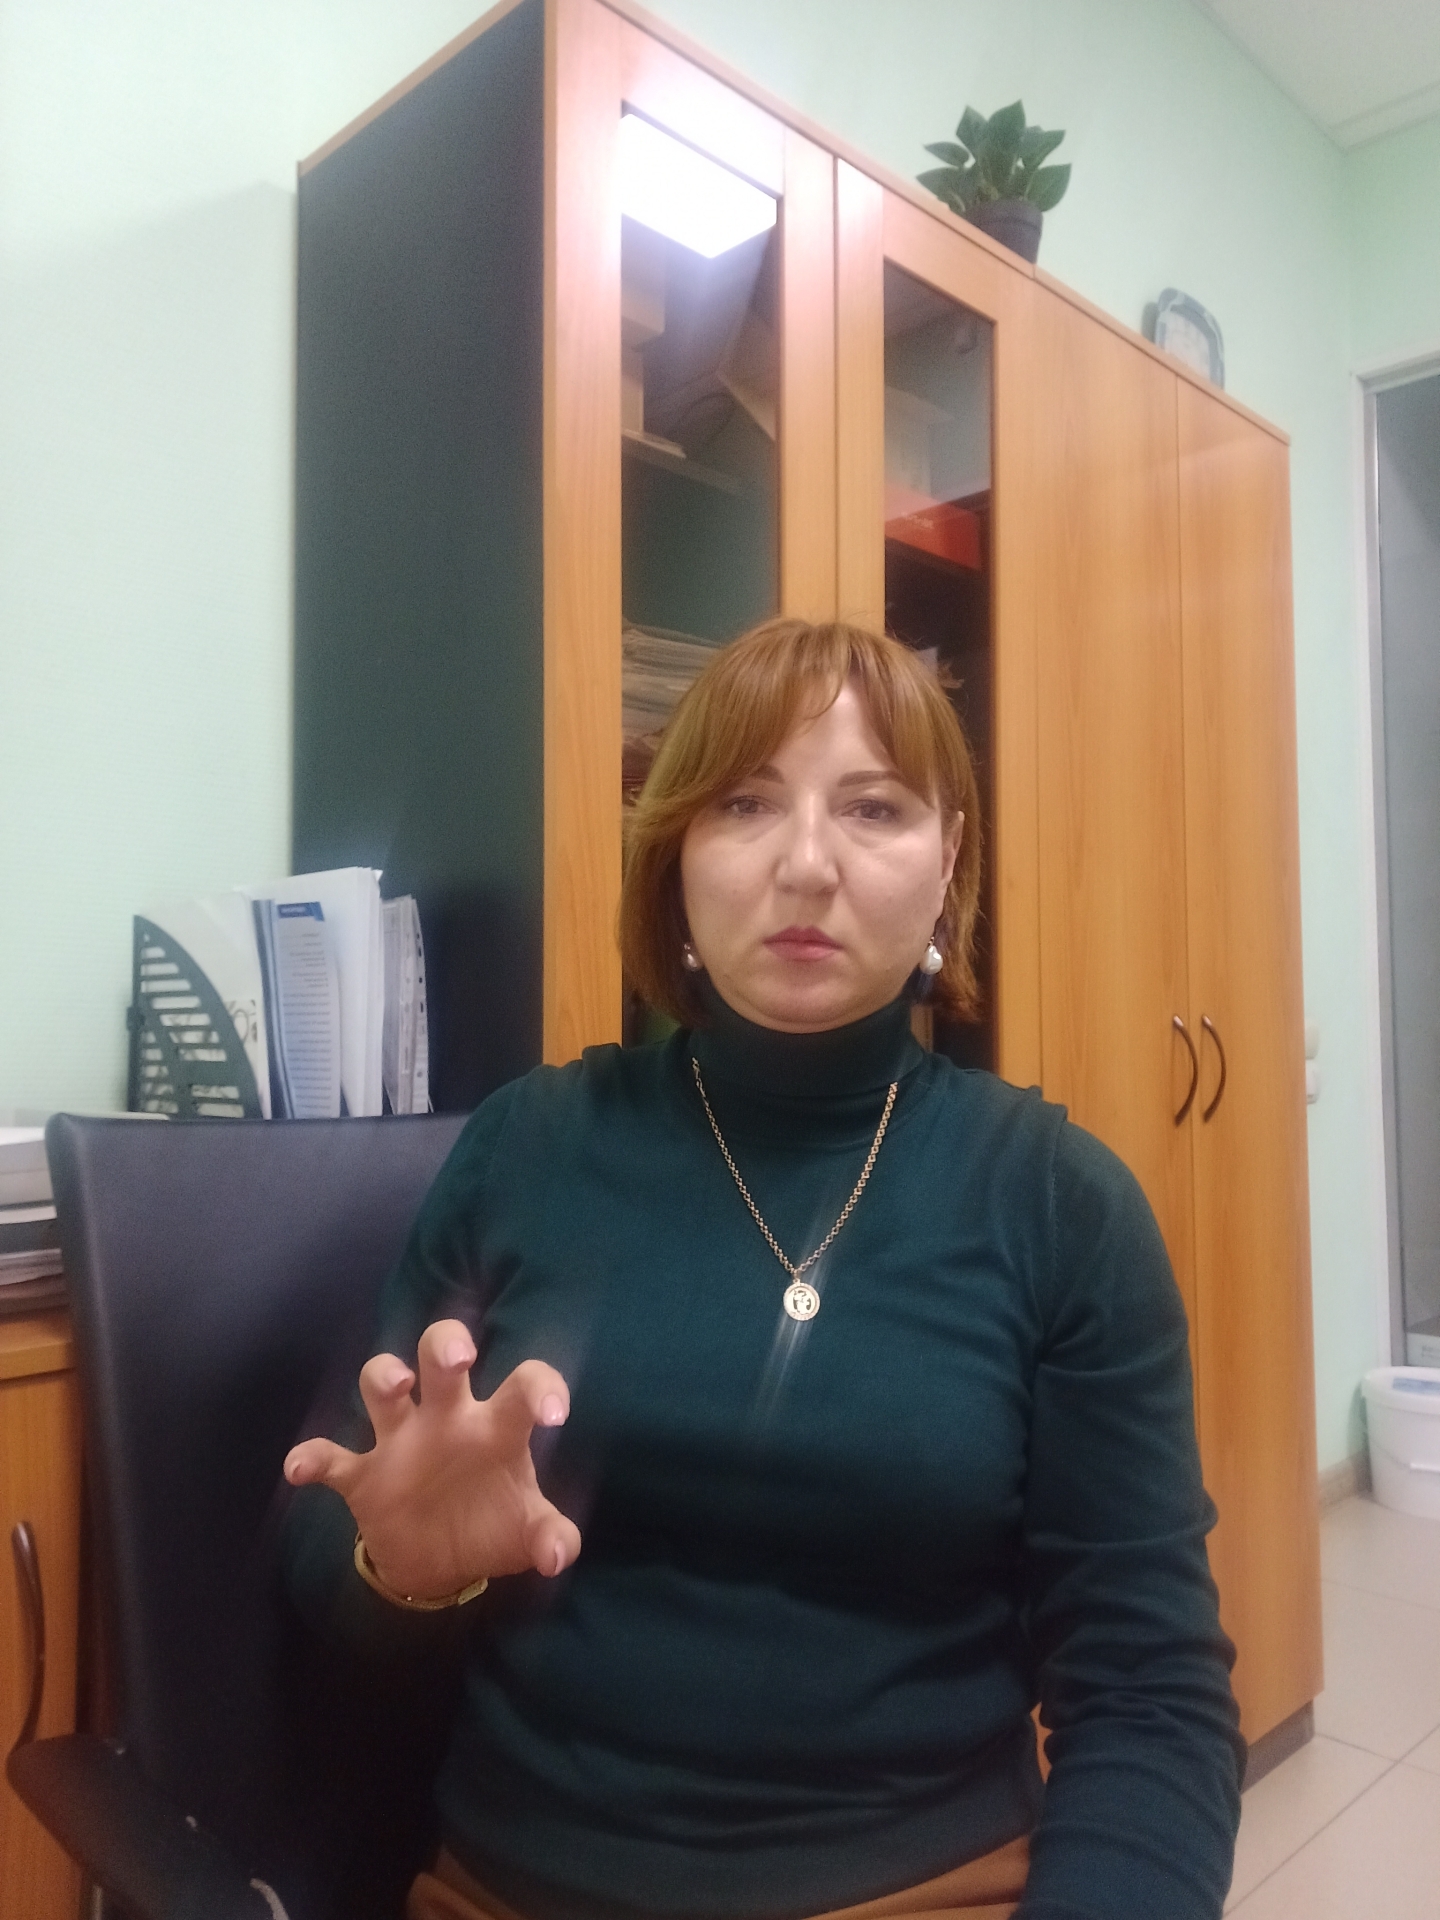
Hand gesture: grabbing